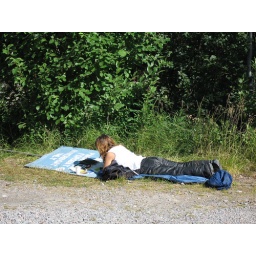
Tina relaxes in the sun while the boys go river rafting.